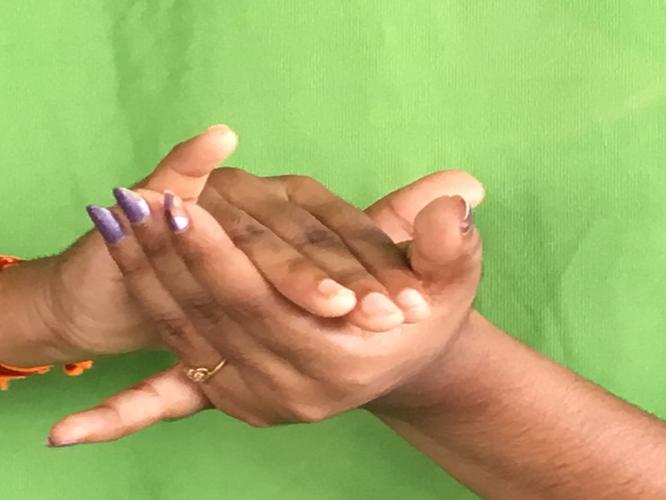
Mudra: Kurma
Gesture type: double_hand